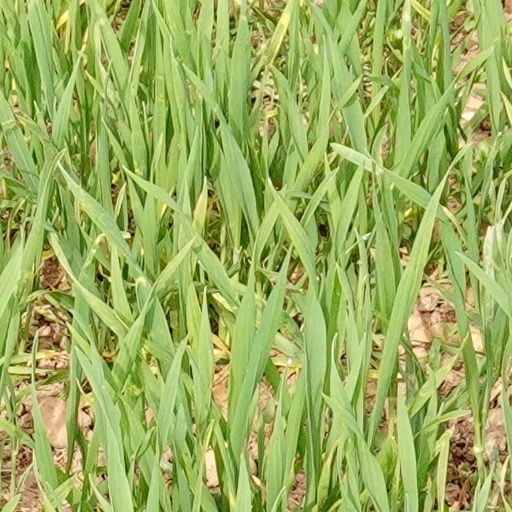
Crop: wheat